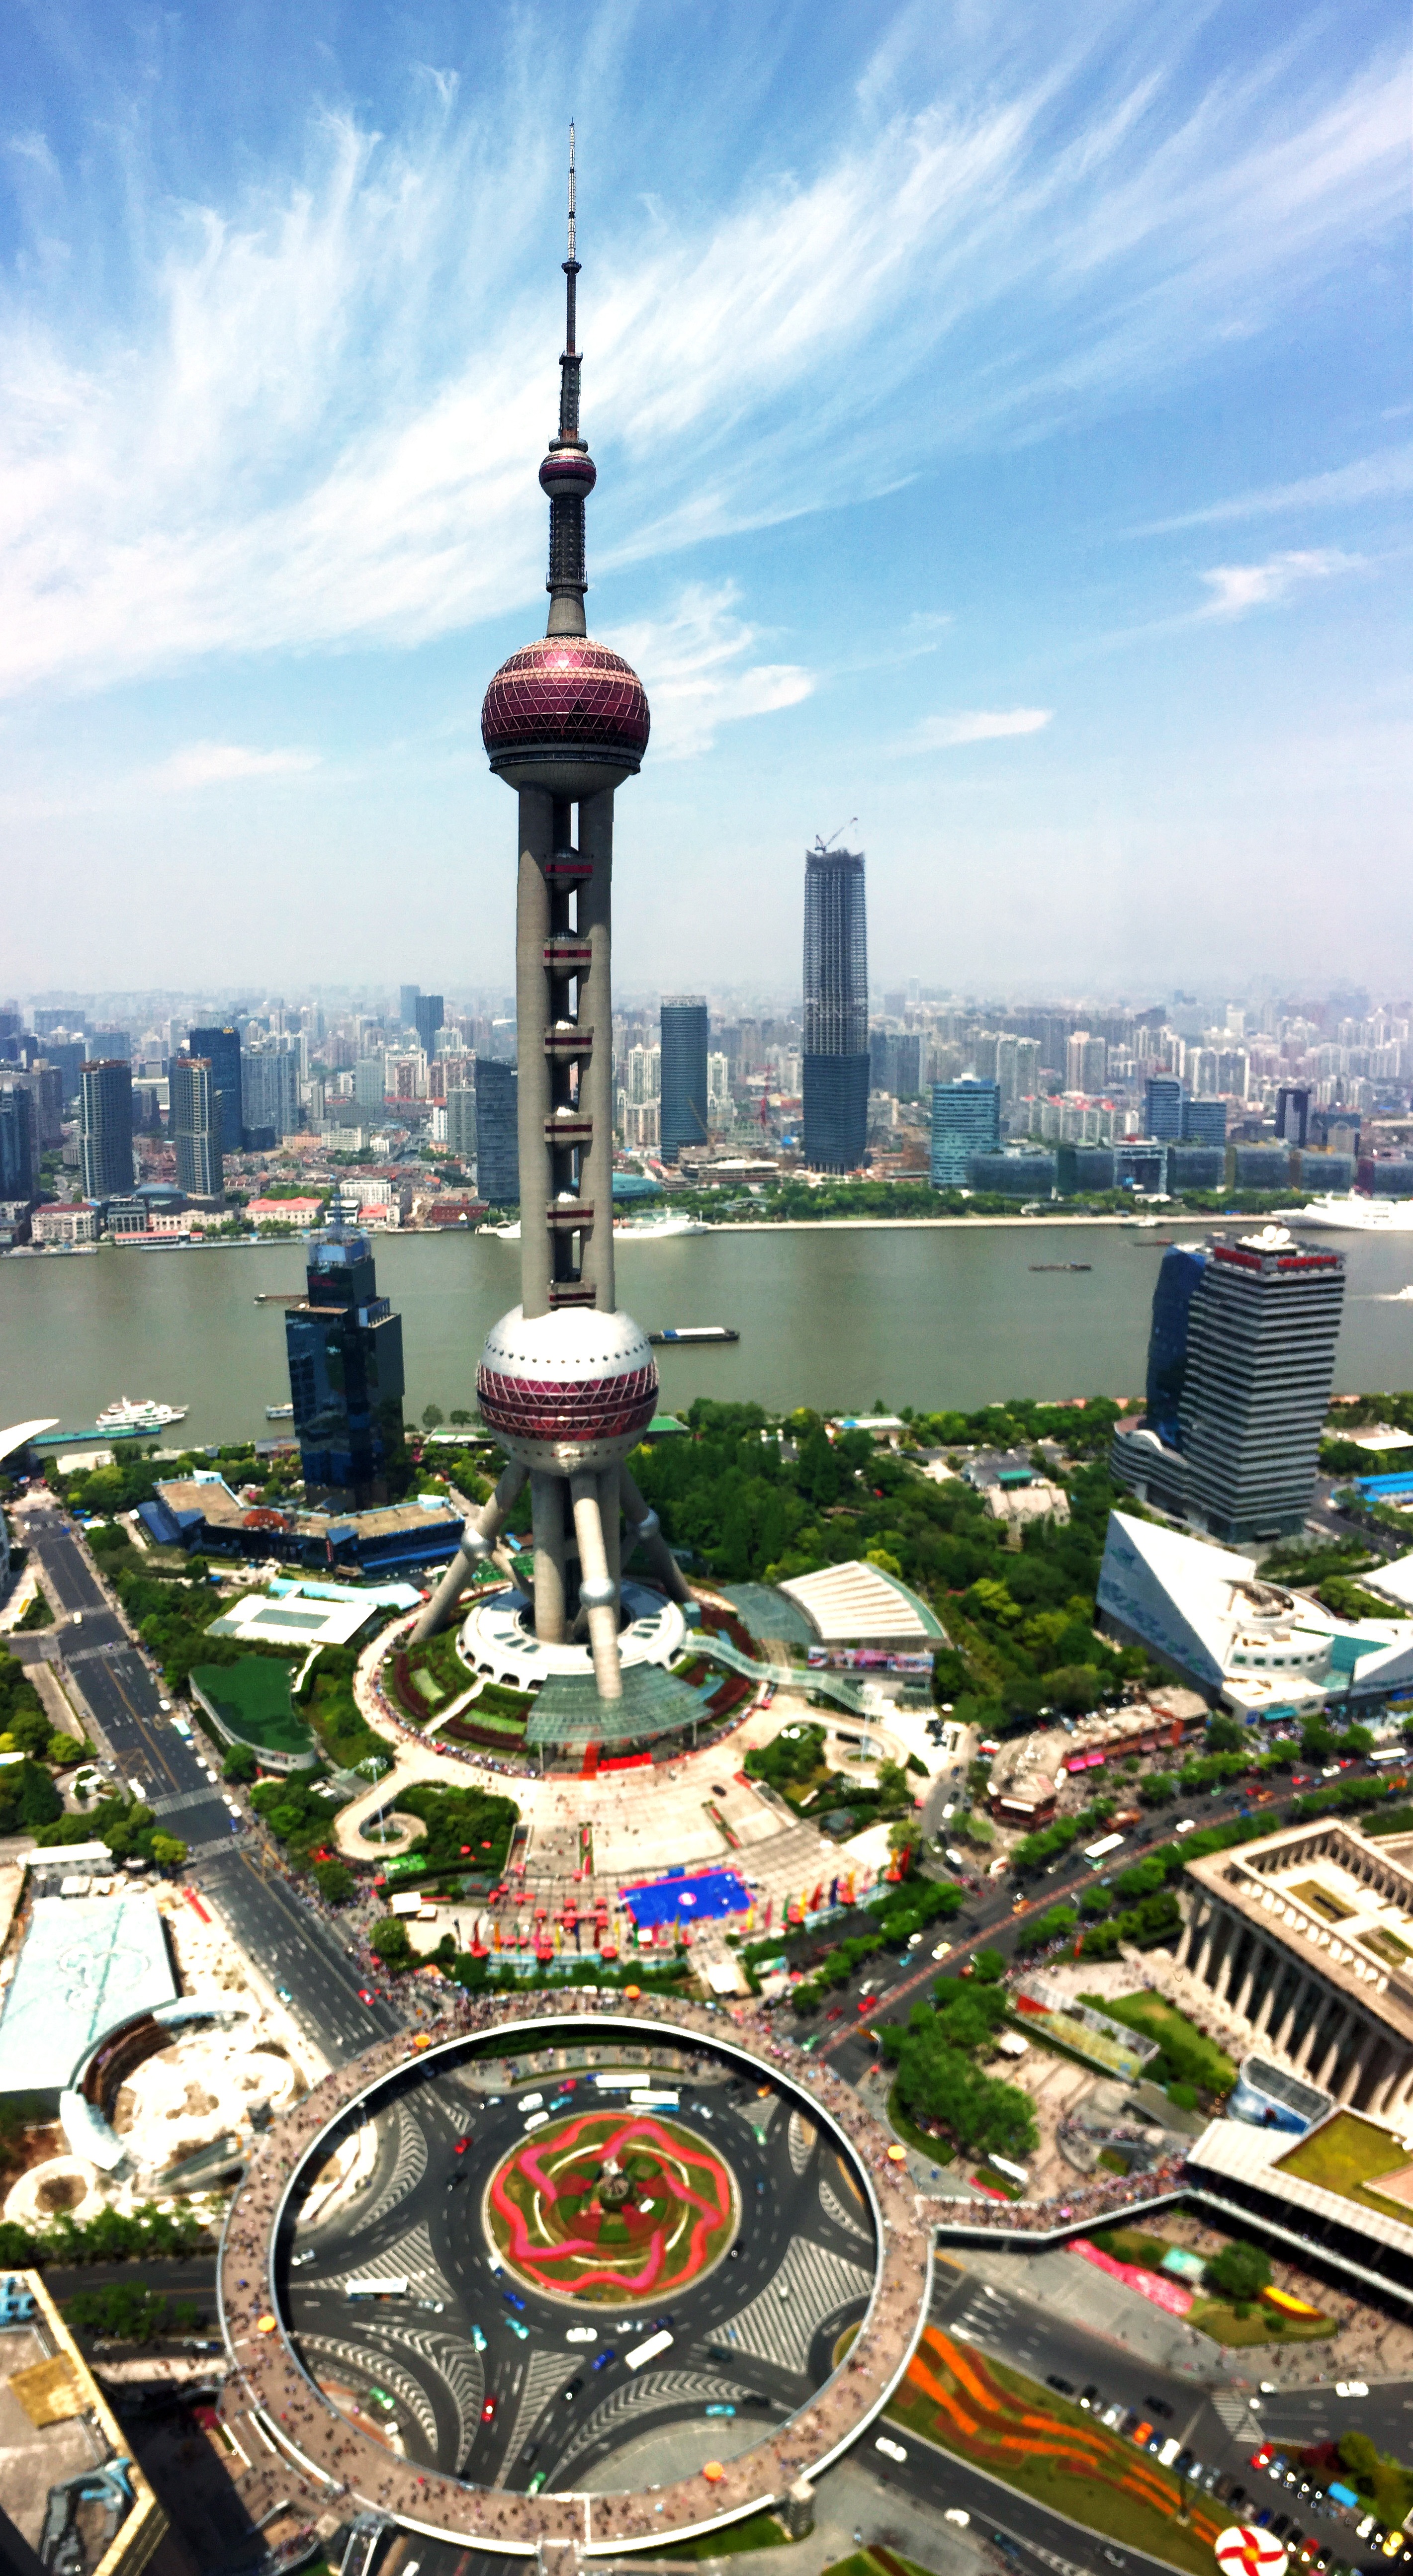
skyline, city, skyscraper, cityscape, panorama, downtown, tower, plaza, landmark, tower block, blue sky, shanghai, town square, metropolis, aerial photography, pearl of the orient, urban area, human settlement, metropolitan area